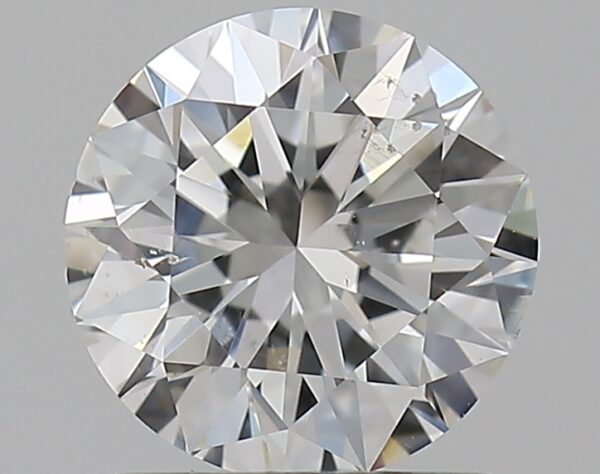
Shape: round
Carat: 1
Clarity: SI1
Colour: G
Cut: EX
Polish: EX
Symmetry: VG
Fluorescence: N
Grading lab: GIA
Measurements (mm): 6.38 x 6.44 x 3.96